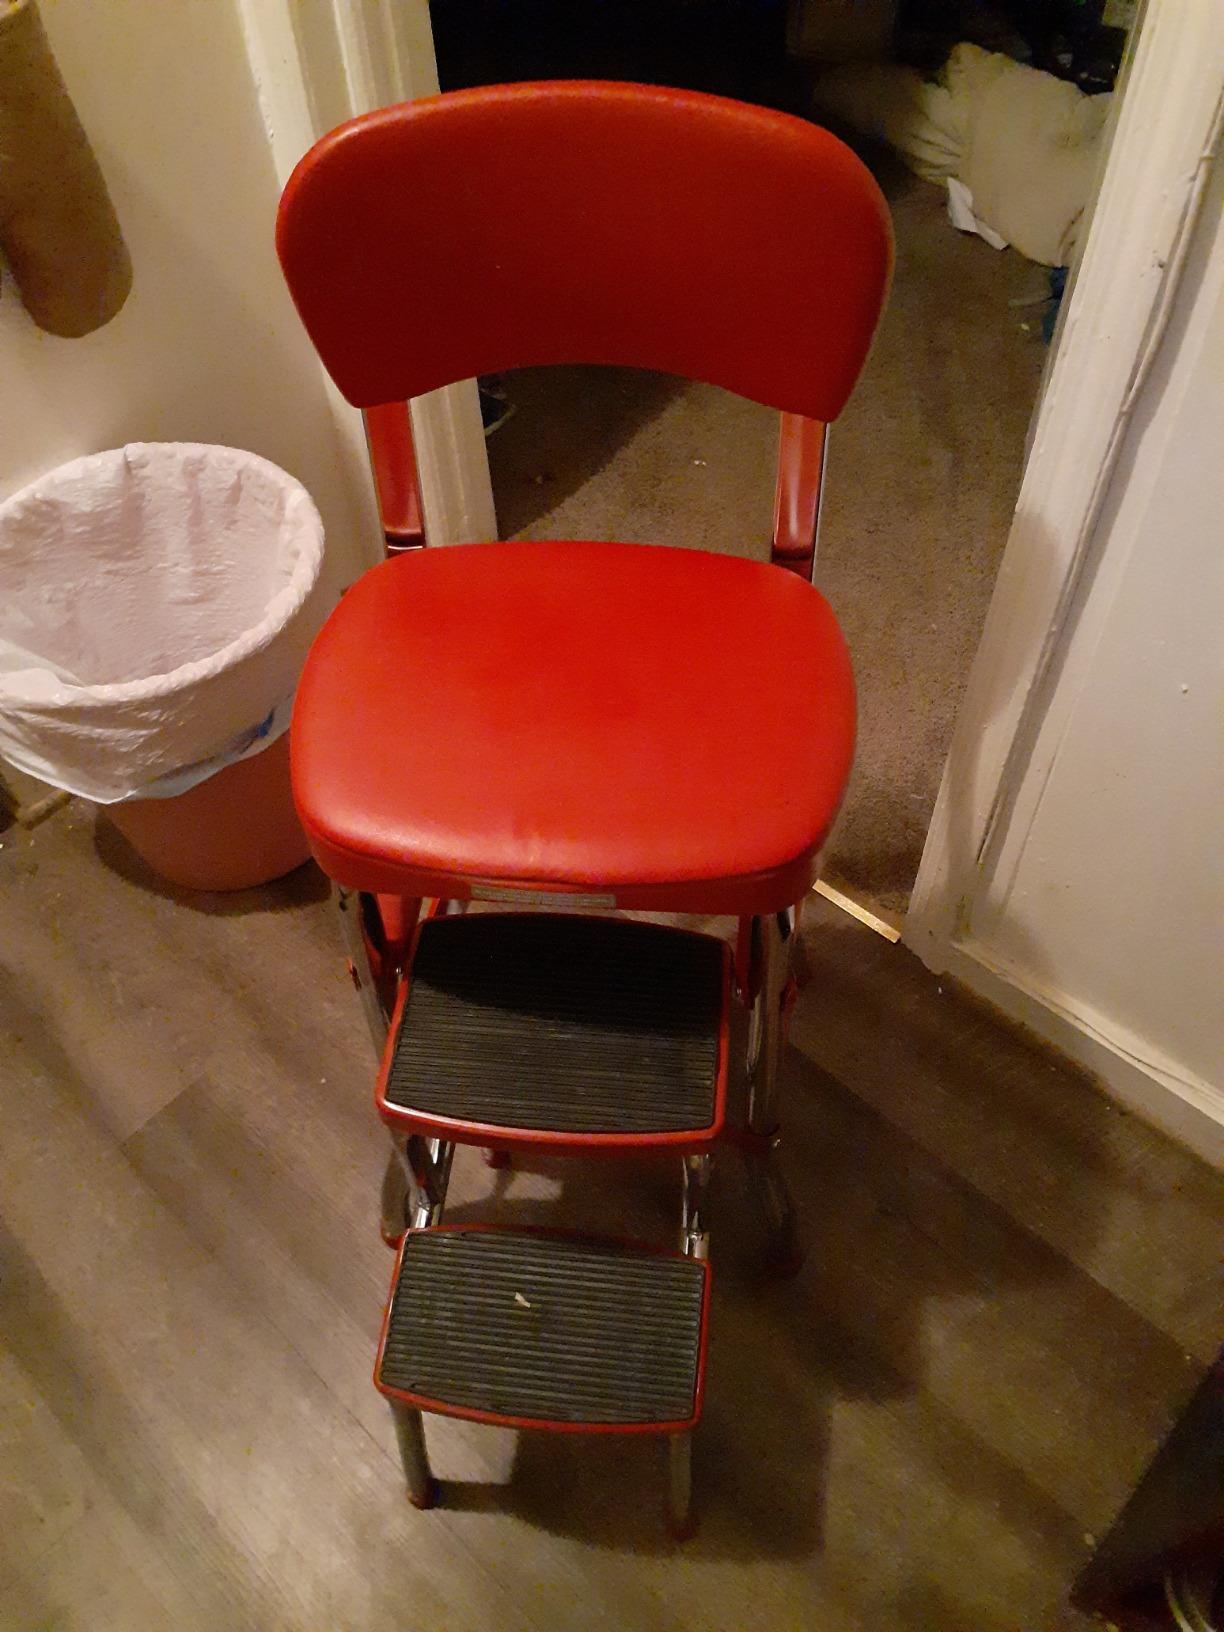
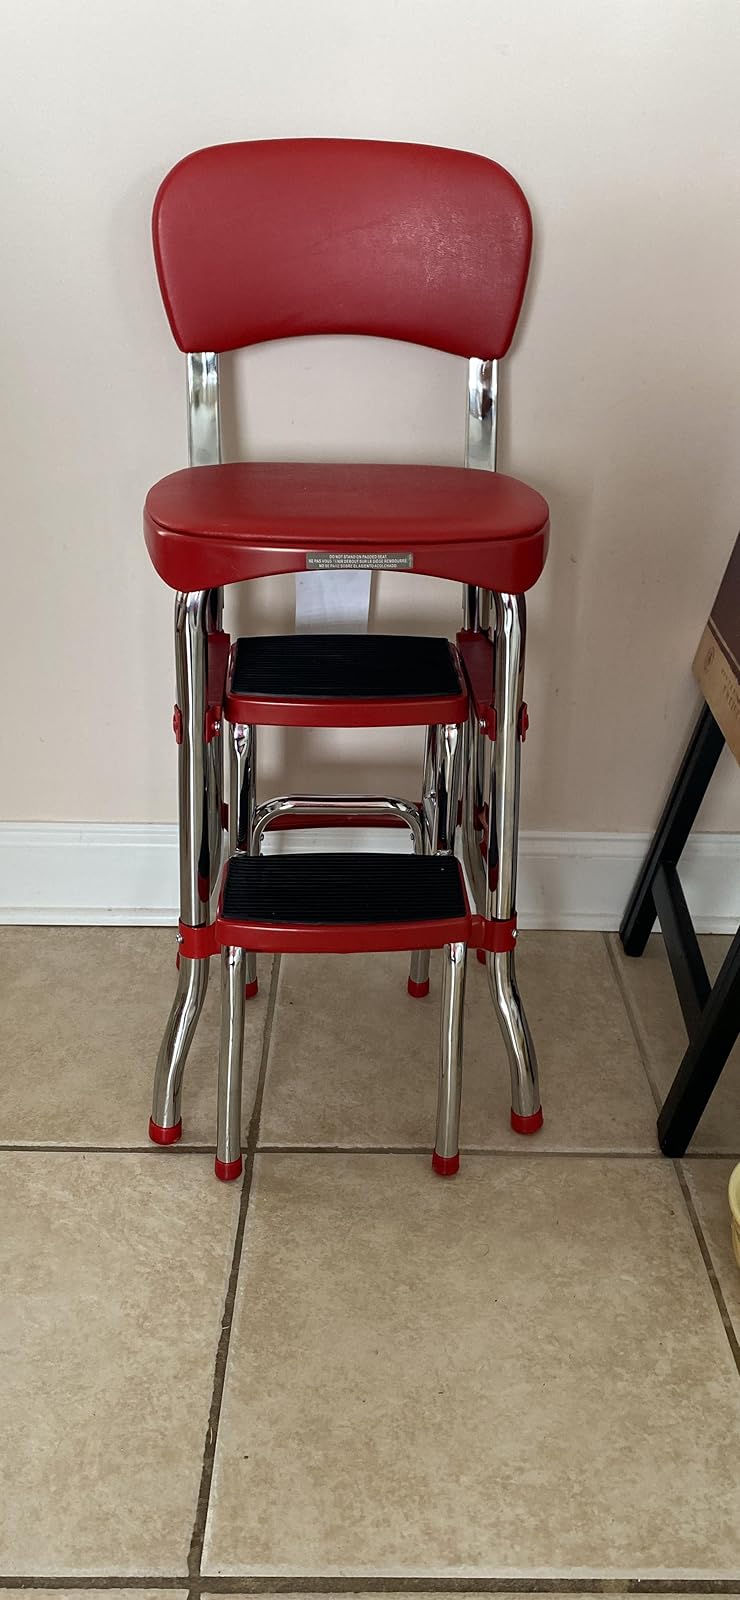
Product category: items_chair
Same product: yes